2012 NCAA Division I baseball tournament

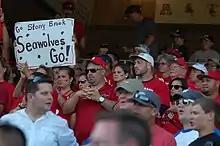
Stony Brook supporters at the College World Series

NRG Media, in conjunction with the Dial Global Sports/NCAA Radio Network provided nationwide radio coverage of the College World Series. Kevin Kugler and John Bishop called all games leading up to the Championship Series. It would be the first time John Bishop would call College World Series games for Dial Global Sports. The championship series would be called by Kugler and Scott Graham.